High Park North

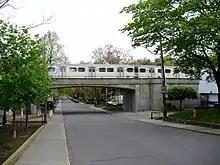
High Park North is served by three subway stations of the TTC's Bloor-Danforth line.

The present St. Cecilia Catholic School at the corner of Annette Street and Evelyn Avenue opened in 1914 with additions in 1918, 1954 and 1964. The school's first teachers and administrators were the Loretto Nuns, who lived in the former Heintzman family residence at Annette and Laws Streets, providing another musical connection with St. Cecilia.